Teldec

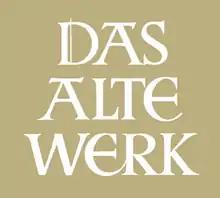
Teldec's label "Das Alte Werk" specialises in early music

A feature of the Teldec catalogue was its coverage of early music and promotion of Historically informed performances, which were marketed from 1958 under its own sub-label Das Alte Werk. The first significant recordings were by Nikolaus Harnoncourt and his Concentus Musicus Wien, then later also with other orchestras, who became one of the main artists of the label. Teldec's largest project in this area was the prize-winning complete recording of Bach cantatas, which were recorded from 1970–1989 jointly by the Concentus Musicus Wien conducted by Nikolaus Harnoncourt and by the Leonhardt-Consort with Gustav Leonhardt. Teldec did not however achieve the distinction of completing the first set of these works, losing to the rival series by Hänssler Classic on conventional modern instruments by Helmuth Rilling. (This started later in 1975 but managed to meet Teldec's original 1985 Bach tercentary year deadline for completion). Das Alte Werk also produced the first recordings of reconstructed versions of Monteverdi's operas "L'Orfeo", "Il ritorno d'Ulisse in patria" and "L'incoronazione di Poppea" in a Zurich Opera cycle under Harnoncourt. In the 1990s Das Alte Werk recorded a few newer artists such as the ensembles Tragicomedia and Chanticleer, but effectively ceased new projects after Teldec's acquisition by Warner Classics.